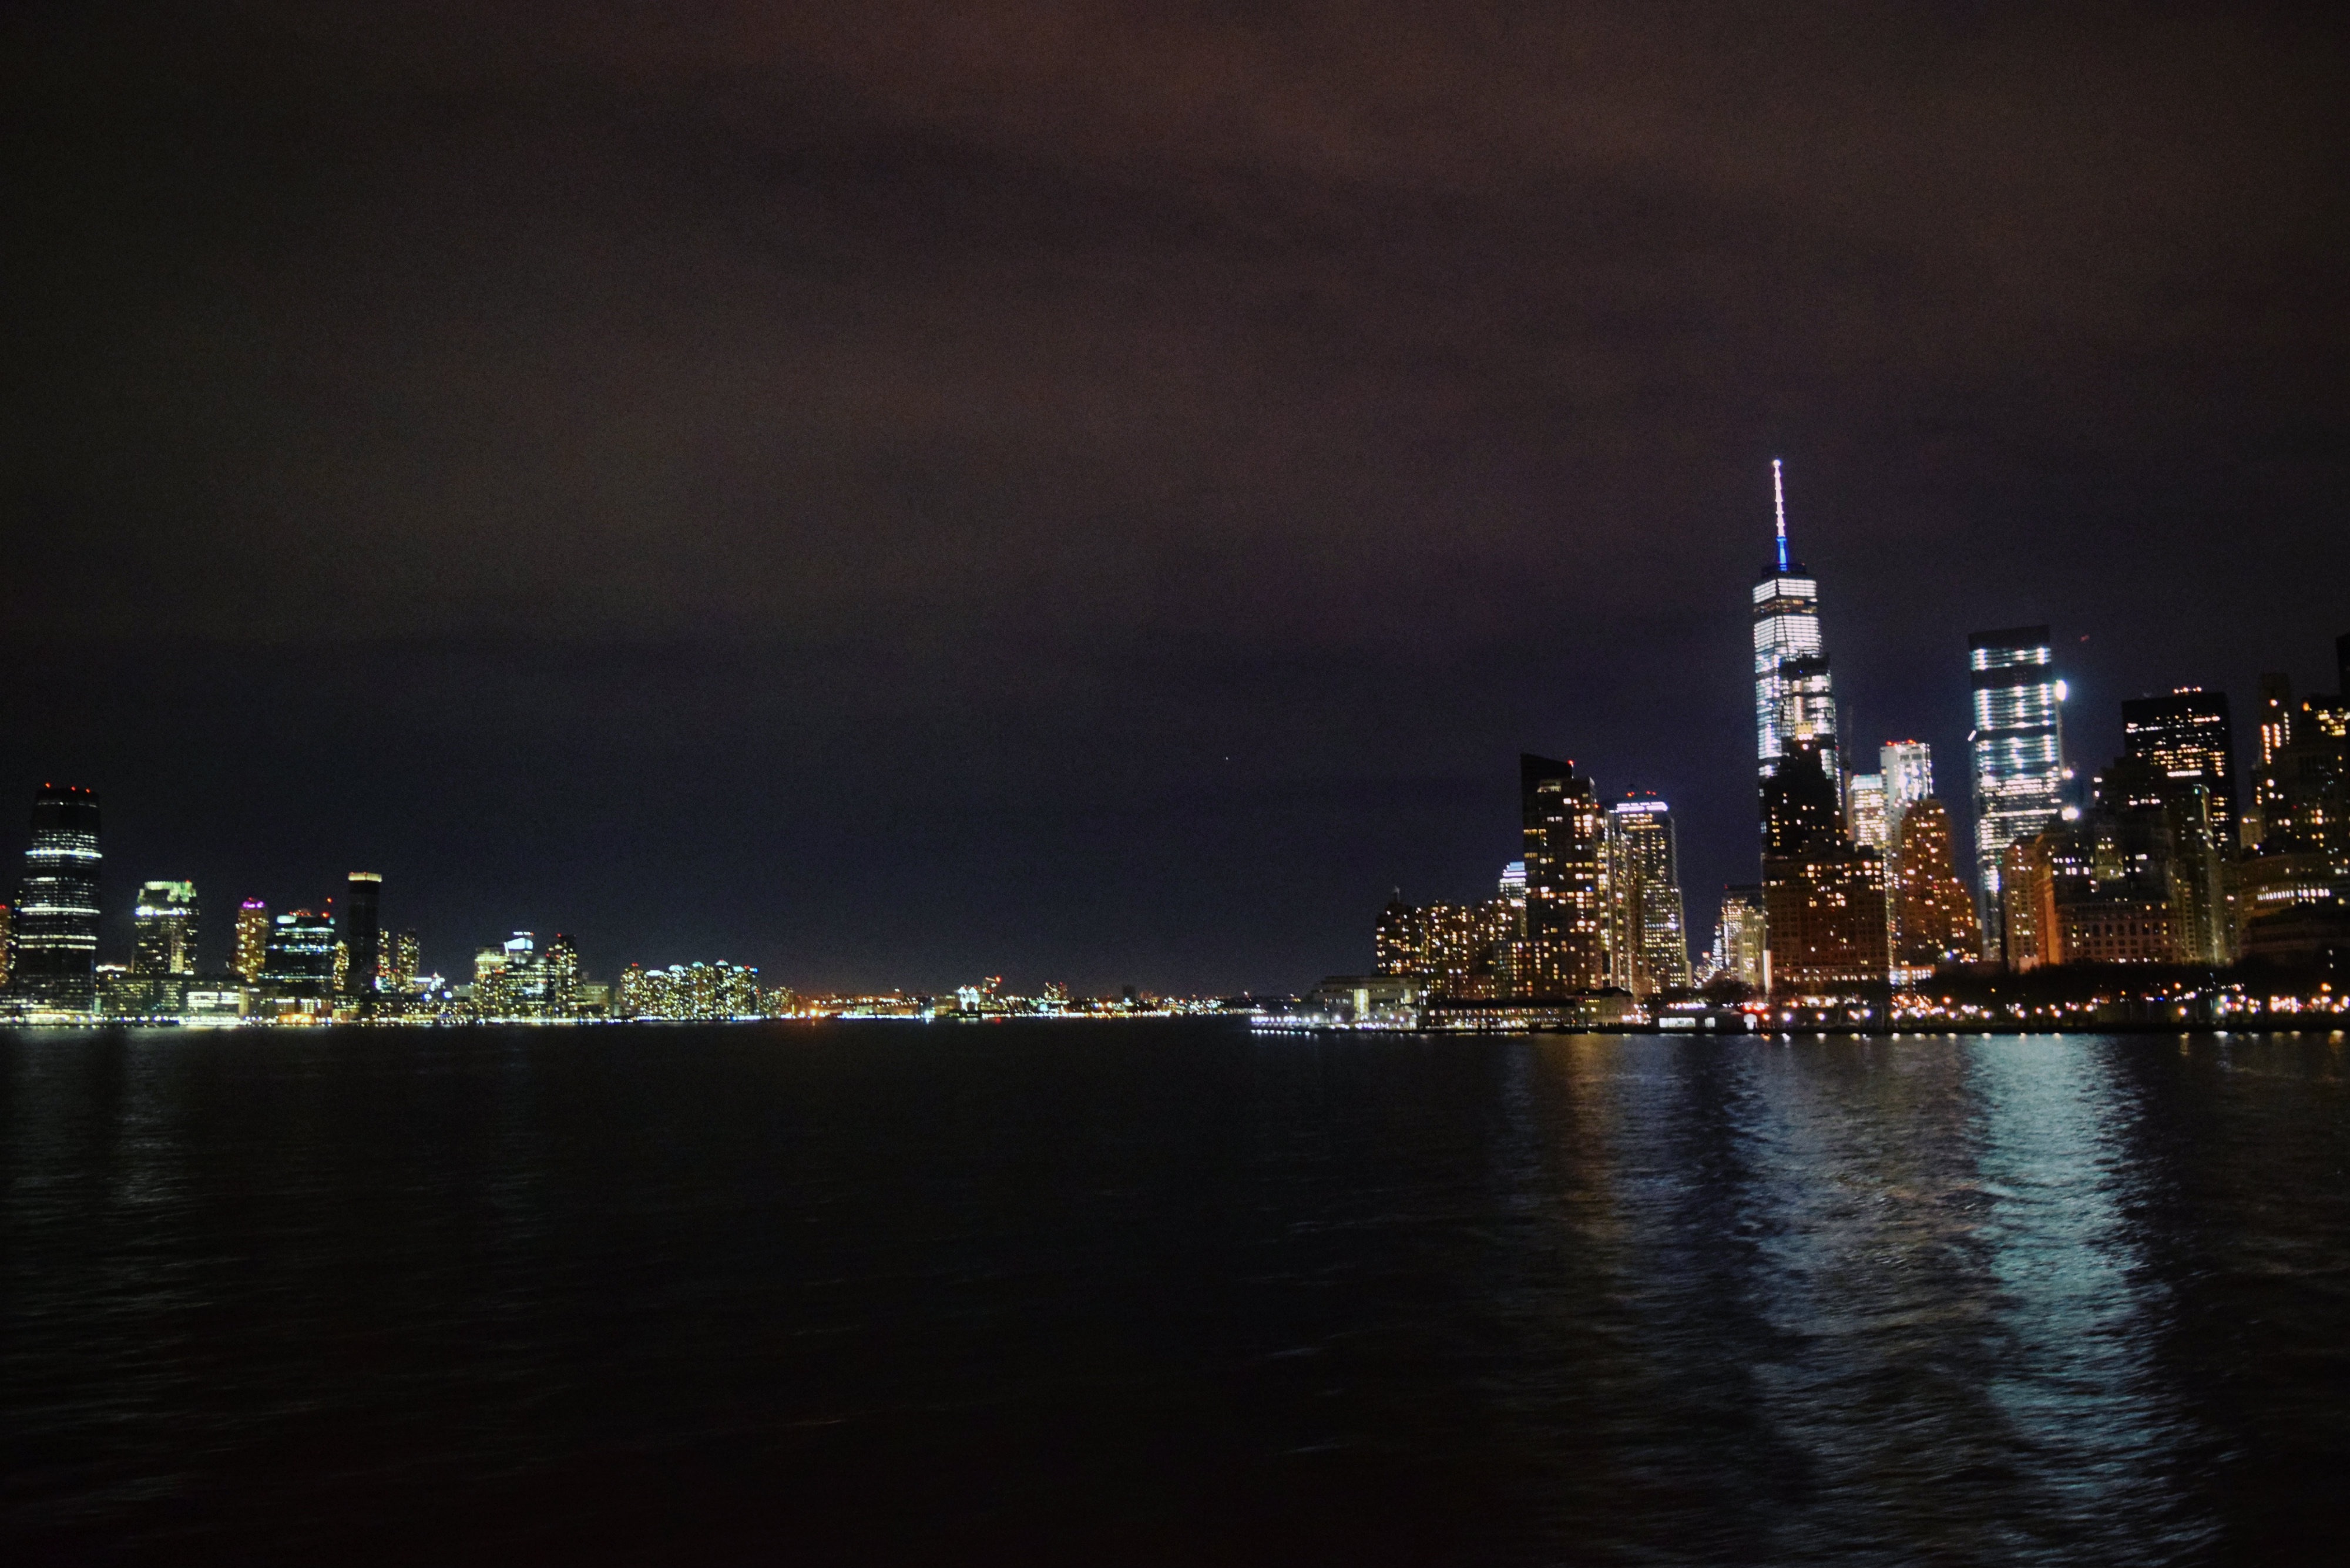
horizon, skyline, night, dawn, city, skyscraper, cityscape, downtown, dusk, evening, reflection, tower, landmark, darkness, urban area, geographical feature, atmospheric phenomenon, human settlement, atmosphere of earth